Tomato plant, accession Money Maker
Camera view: vertical (180 deg); turntable rotation: 90 degrees
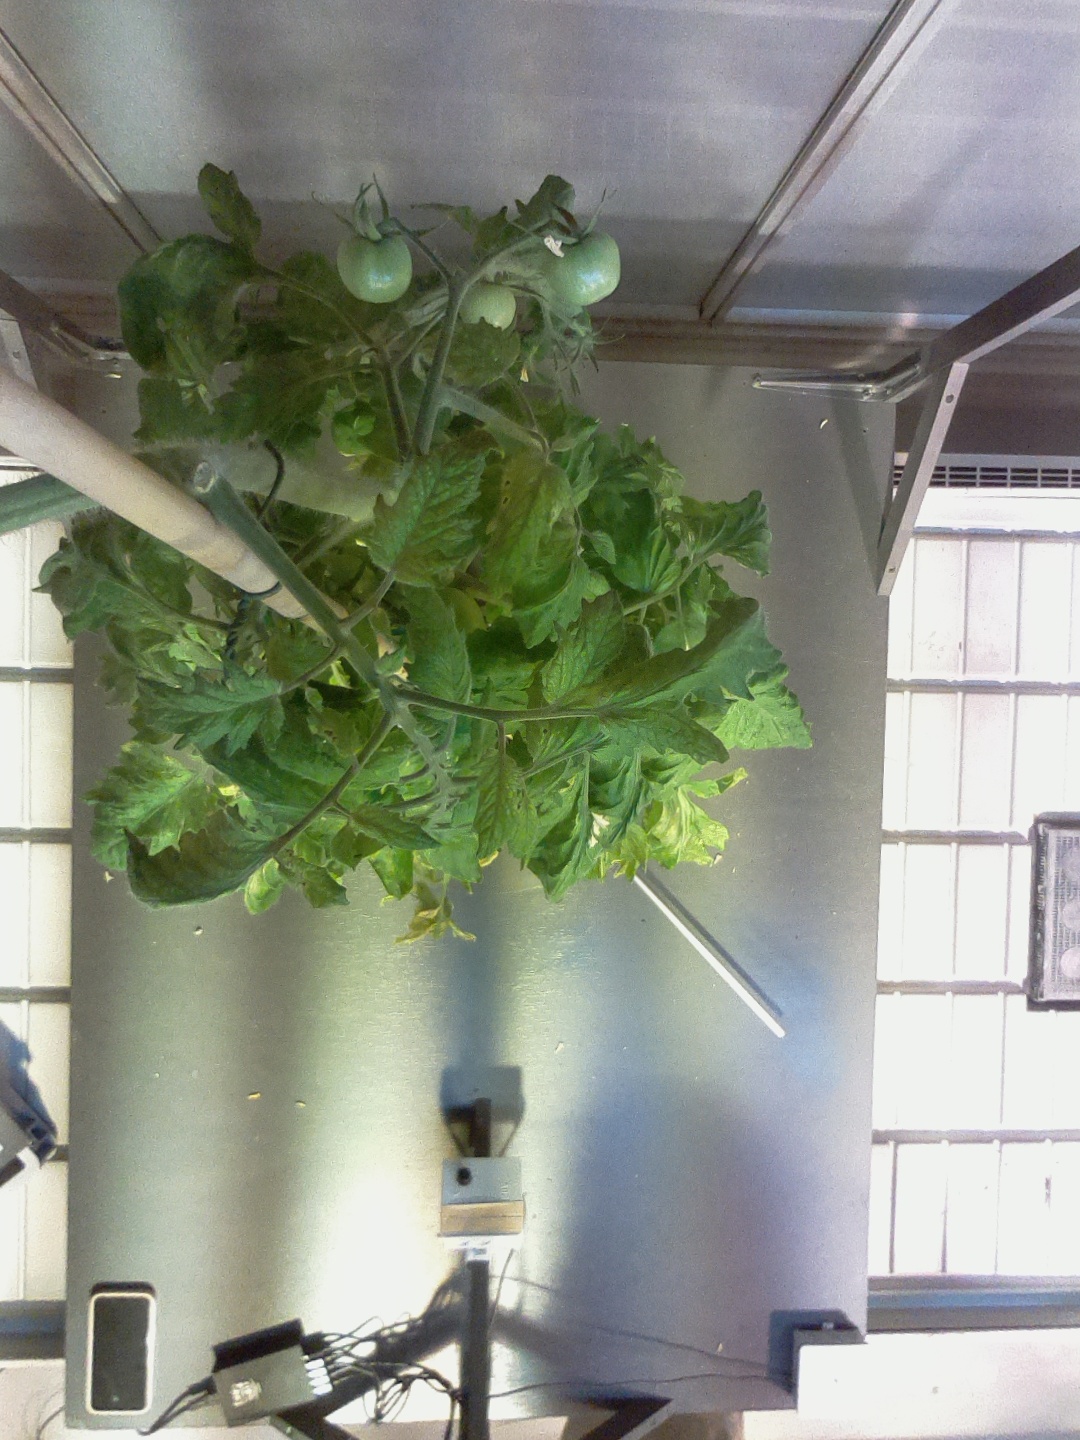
BBCH growth stage 77: 70%-80% of final fruit size